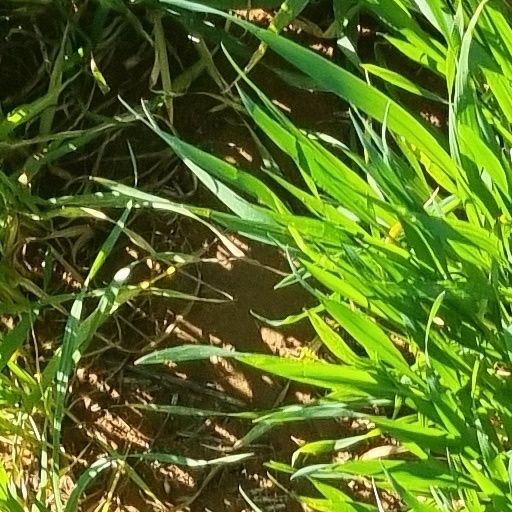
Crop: wheat